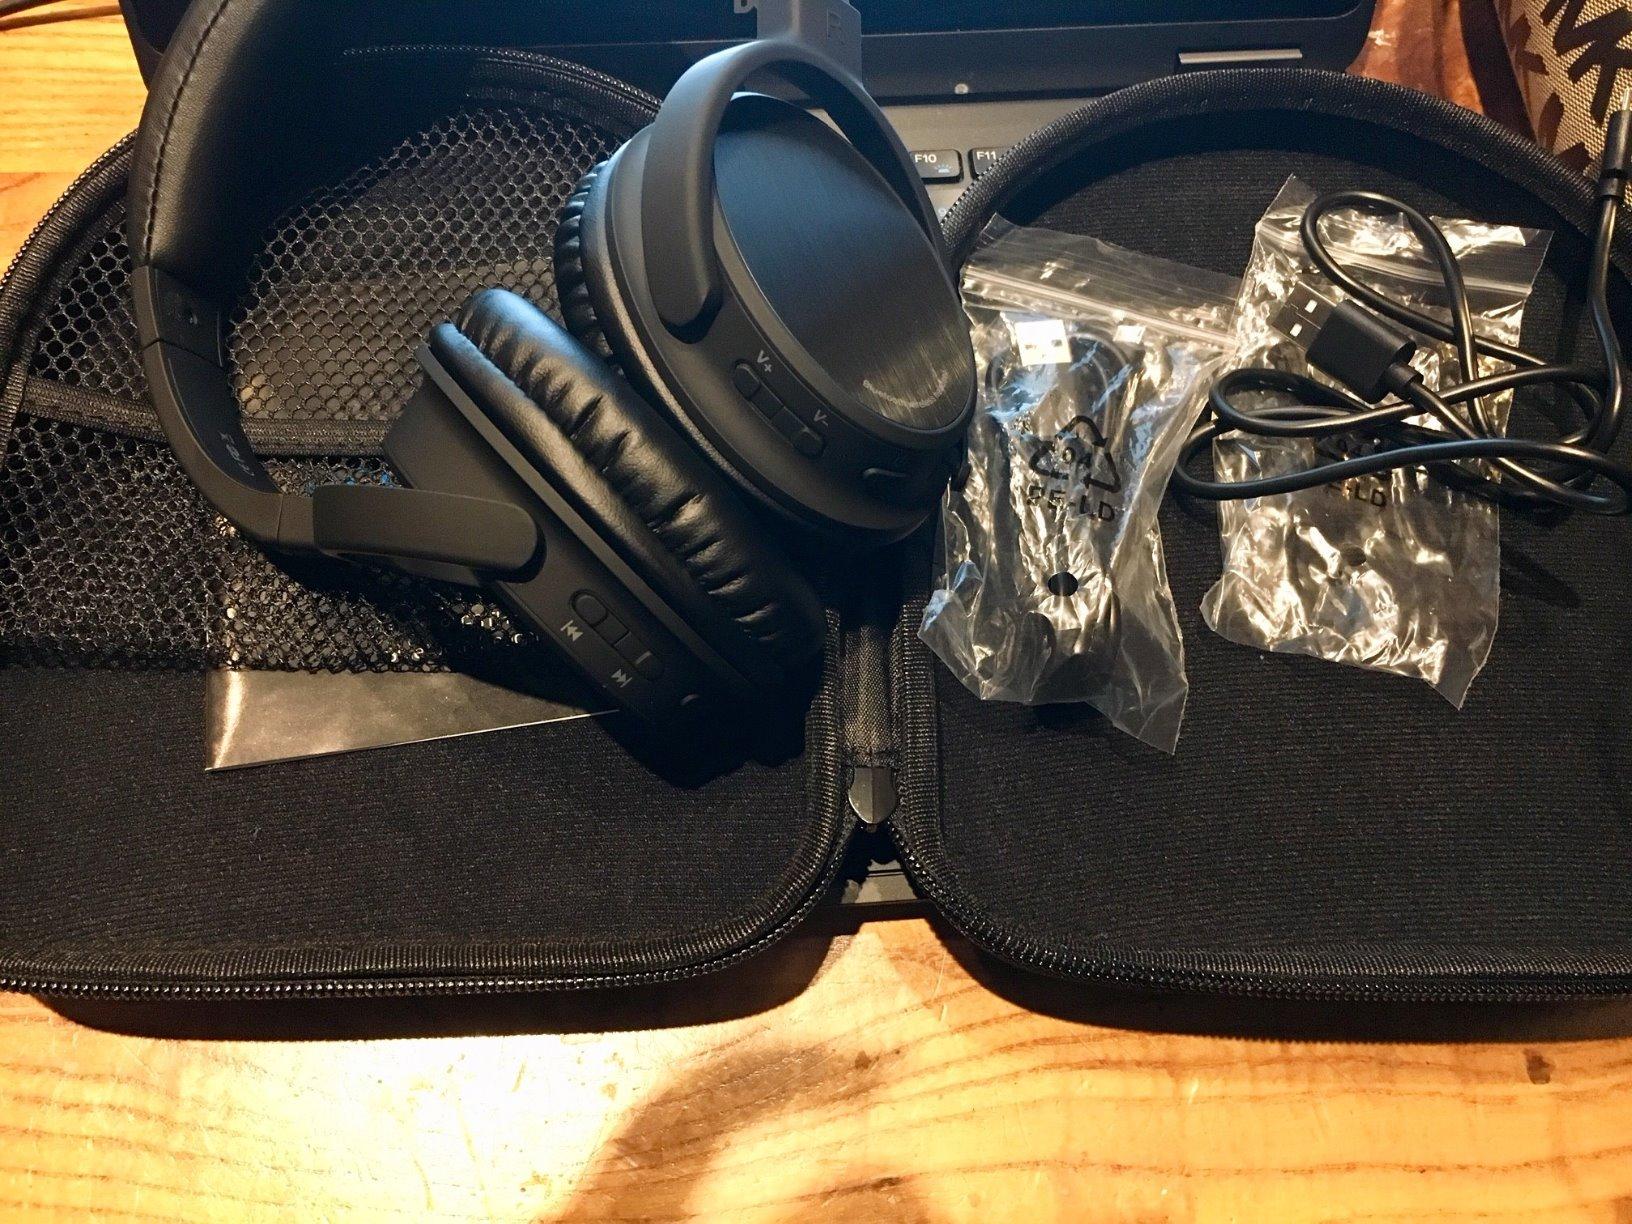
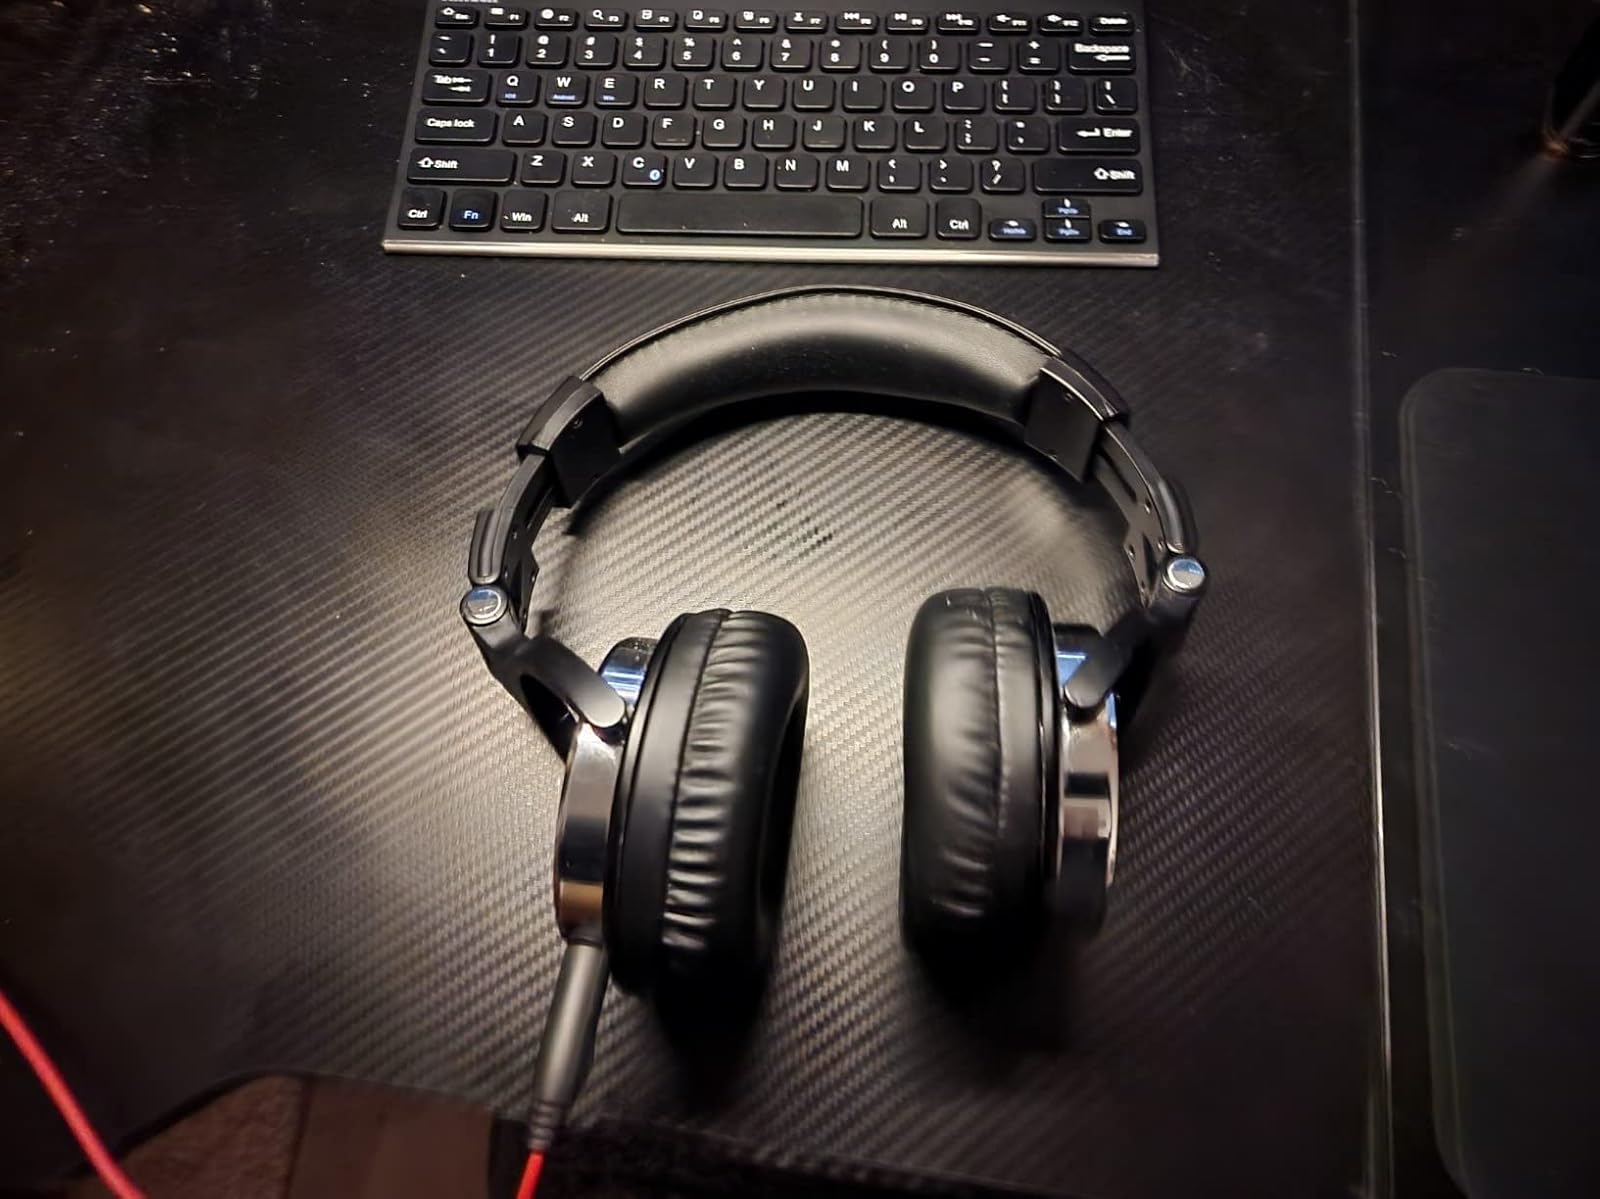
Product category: headphones
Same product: no